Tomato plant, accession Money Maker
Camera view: bottom (45 deg); turntable rotation: 300 degrees
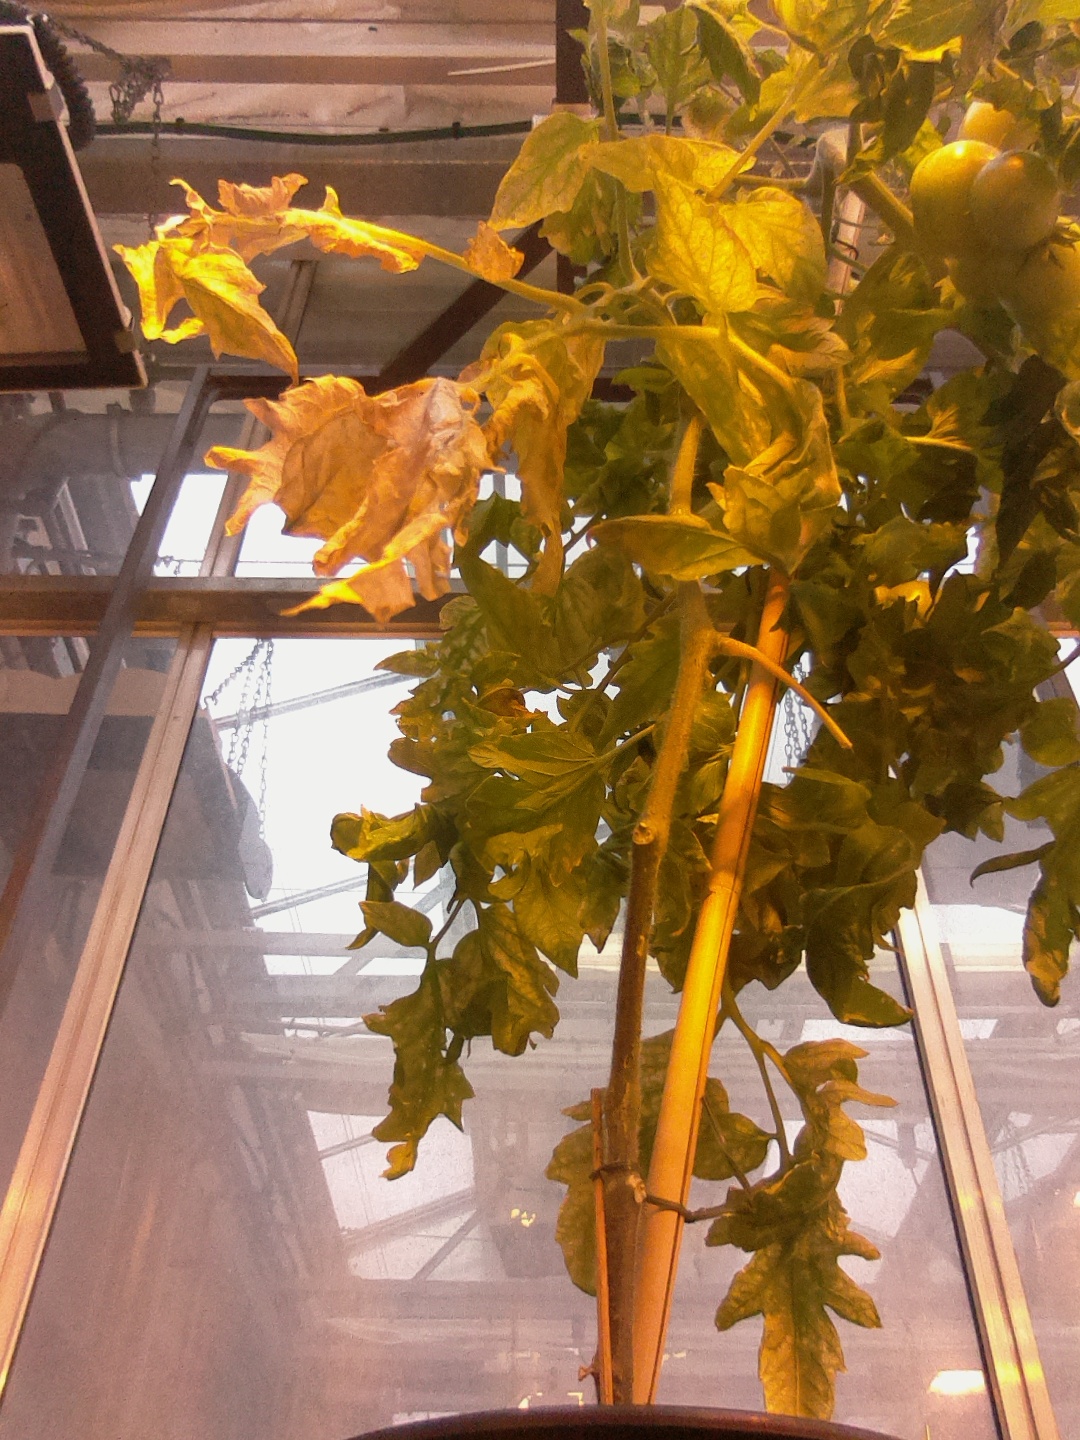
BBCH growth stage 81: 10%-20% of fruits show typical fully ripe color